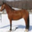
Label: horse